Hamilton East, New Zealand

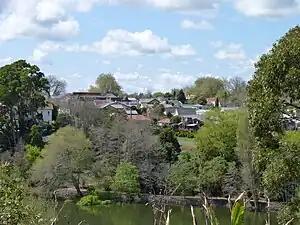

Hamilton East is a suburb in central Hamilton in New Zealand. The suburb's primary commercial and retail precinct is located along Grey Street. Hamilton East is characterised by villas and bungalows built early in the 20th century.